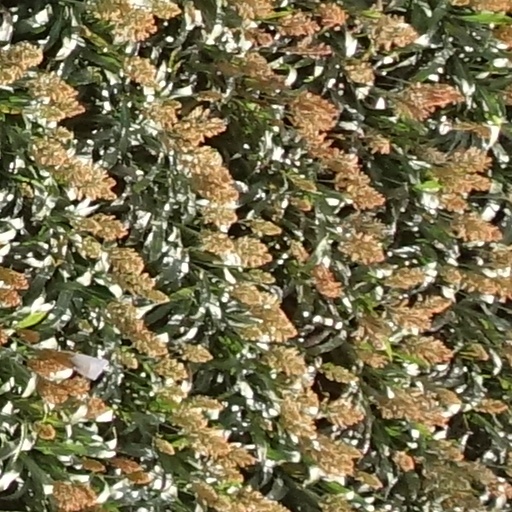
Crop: sorghum